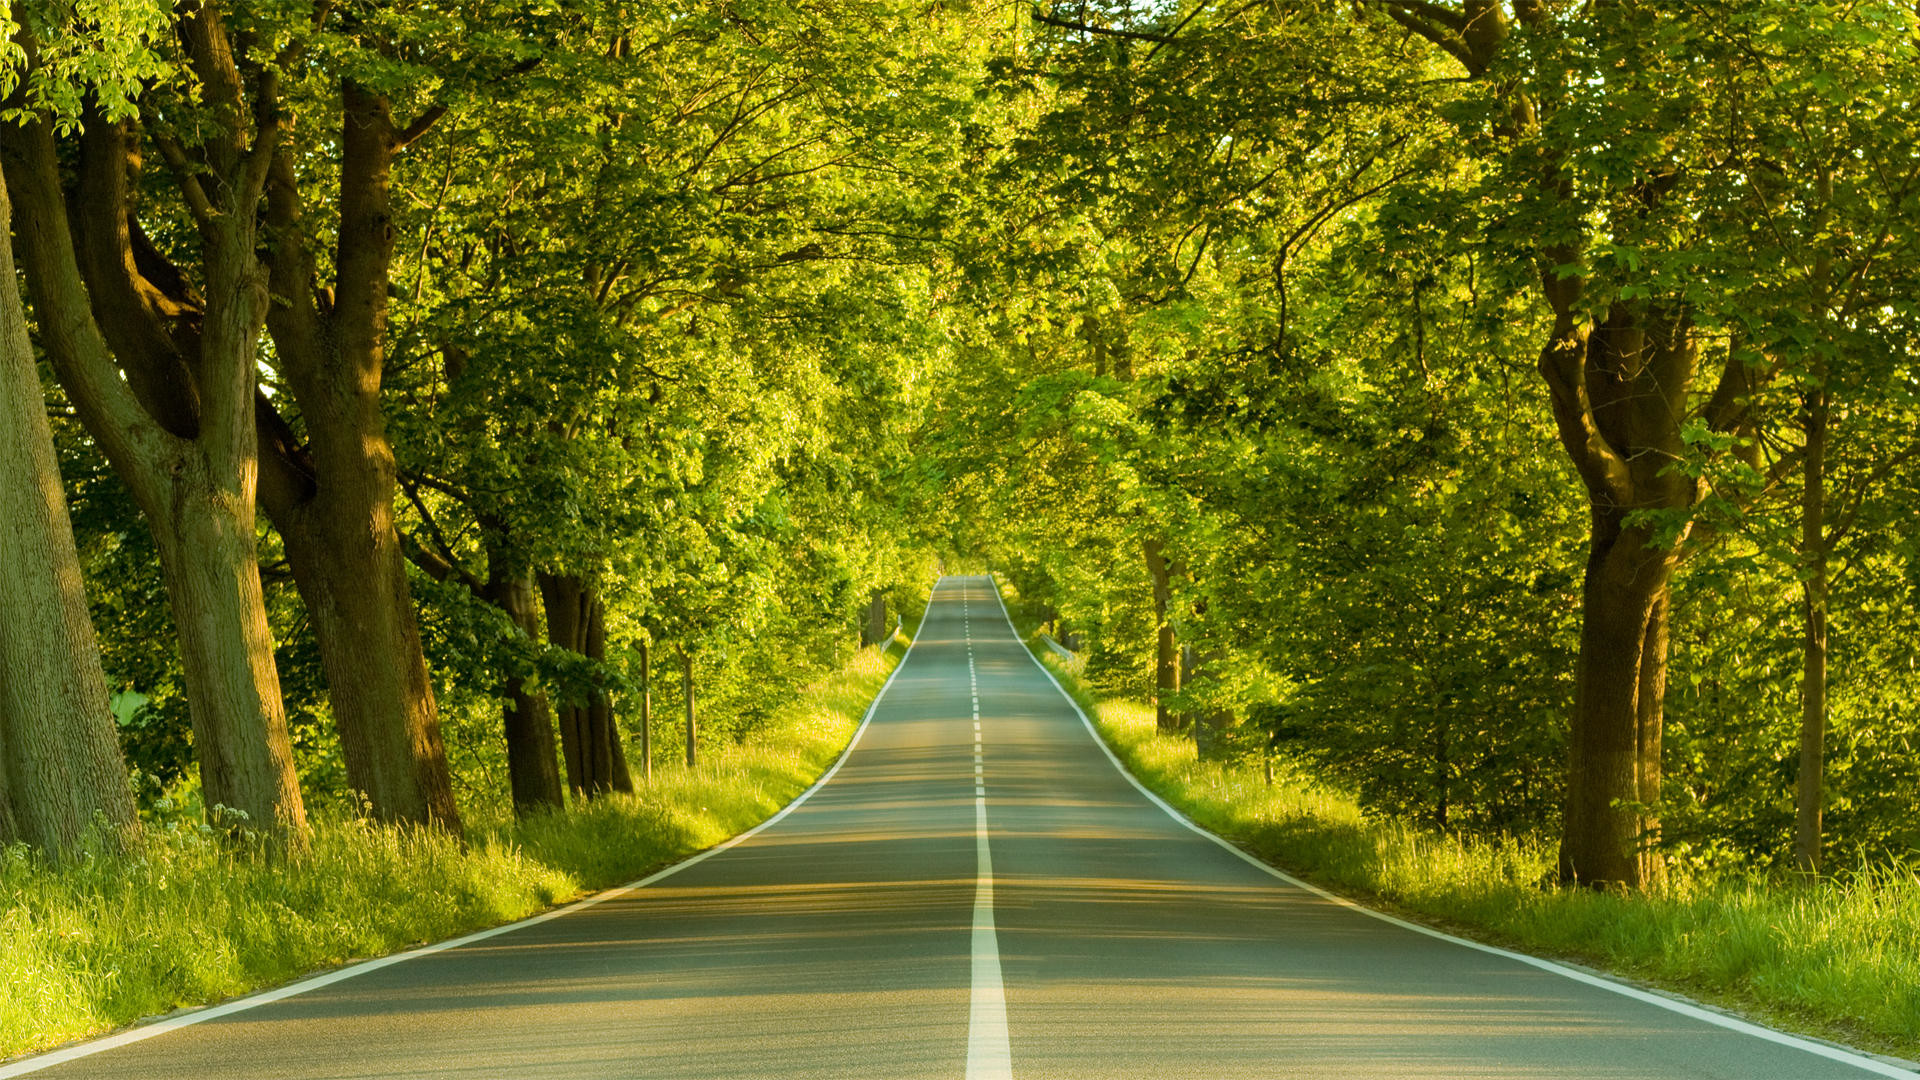
natural, natural landscape, tree, nature, green, road, natural environment, thoroughfare, woody plant, lane, yellow, asphalt, sunlight, leaf, spring, plant, morning, sky, forest, infrastructure, road surface, landscape, line, highway, grass, branch, symmetry, rural area, grove, deciduous, wallpaper, road trip, plantation, nonbuilding structure, woodland, temperate broadleaf and mixed forest, plane